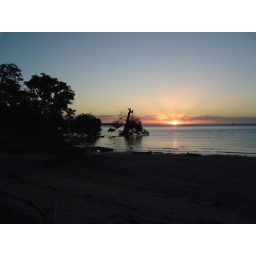
There was a dolphin in the shallow water here catching fish as the sun set